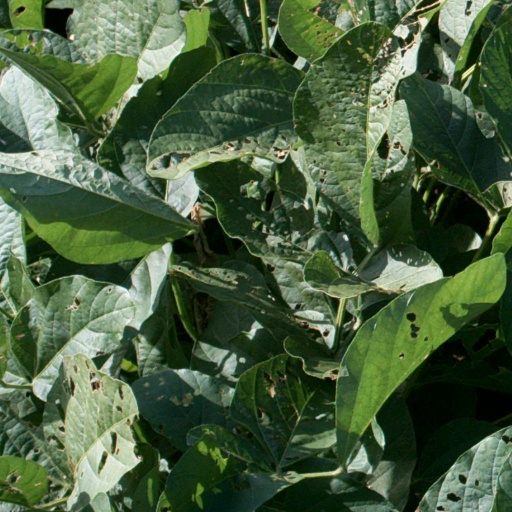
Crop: soybean